James II of England

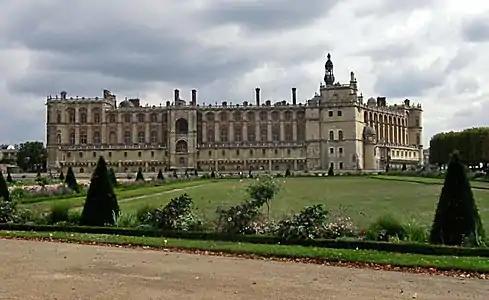
The Château de Saint-Germain-en-Laye, James's home during his final exile

In 1688, James ordered the Declaration read from the pulpits of every Anglican church, further alienating the Anglican bishops against the Supreme Governor of their church. While the Declaration elicited some thanks from its beneficiaries, it left the Established Church, the traditional ally of the monarchy, in the difficult position of being forced to erode its own privileges. James provoked further opposition by attempting to reduce the Anglican monopoly on education. At the University of Oxford, he offended Anglicans by allowing Roman Catholics to hold important positions in Christ Church and University College, two of Oxford's largest colleges. He also attempted to force the Fellows of Magdalen College to elect as their President Anthony Farmer, a man of generally ill repute who was believed to be a Roman Catholic, which was seen as a violation of the Fellows' right to elect someone of their own choosing.